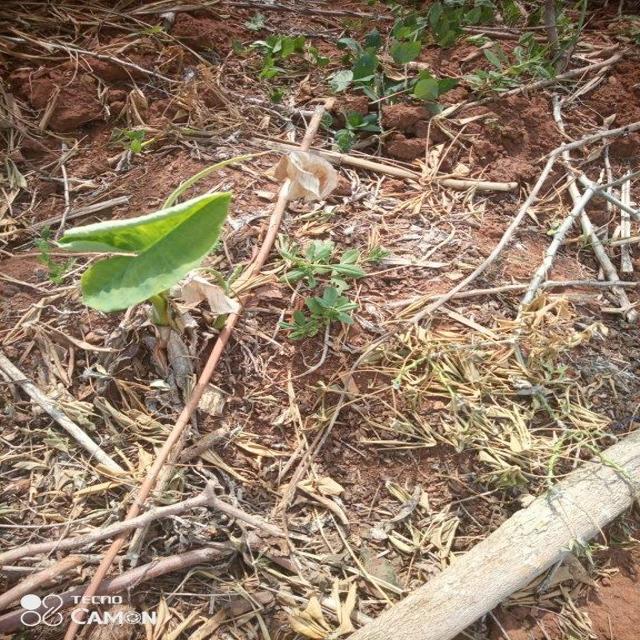
Label: Early_Blight